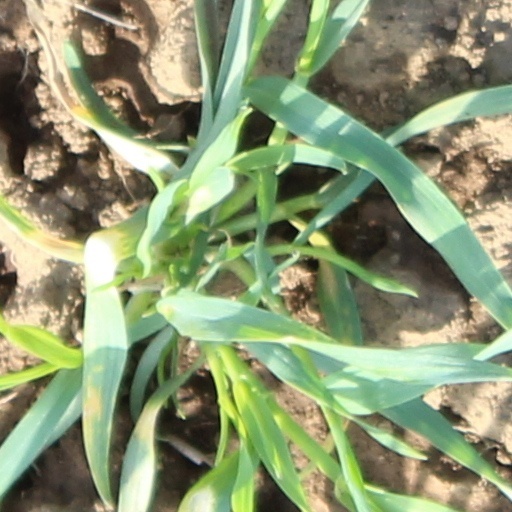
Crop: wheat